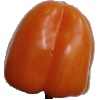
Label: Pepper Orange 1